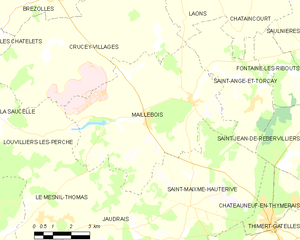
Carte de Maillebois et des communes limitrophes.
Maillebois est une commune française située dans le département d'Eure-et-Loir en région Centre-Val de Loire. Ce village a une superficie de 41 km².